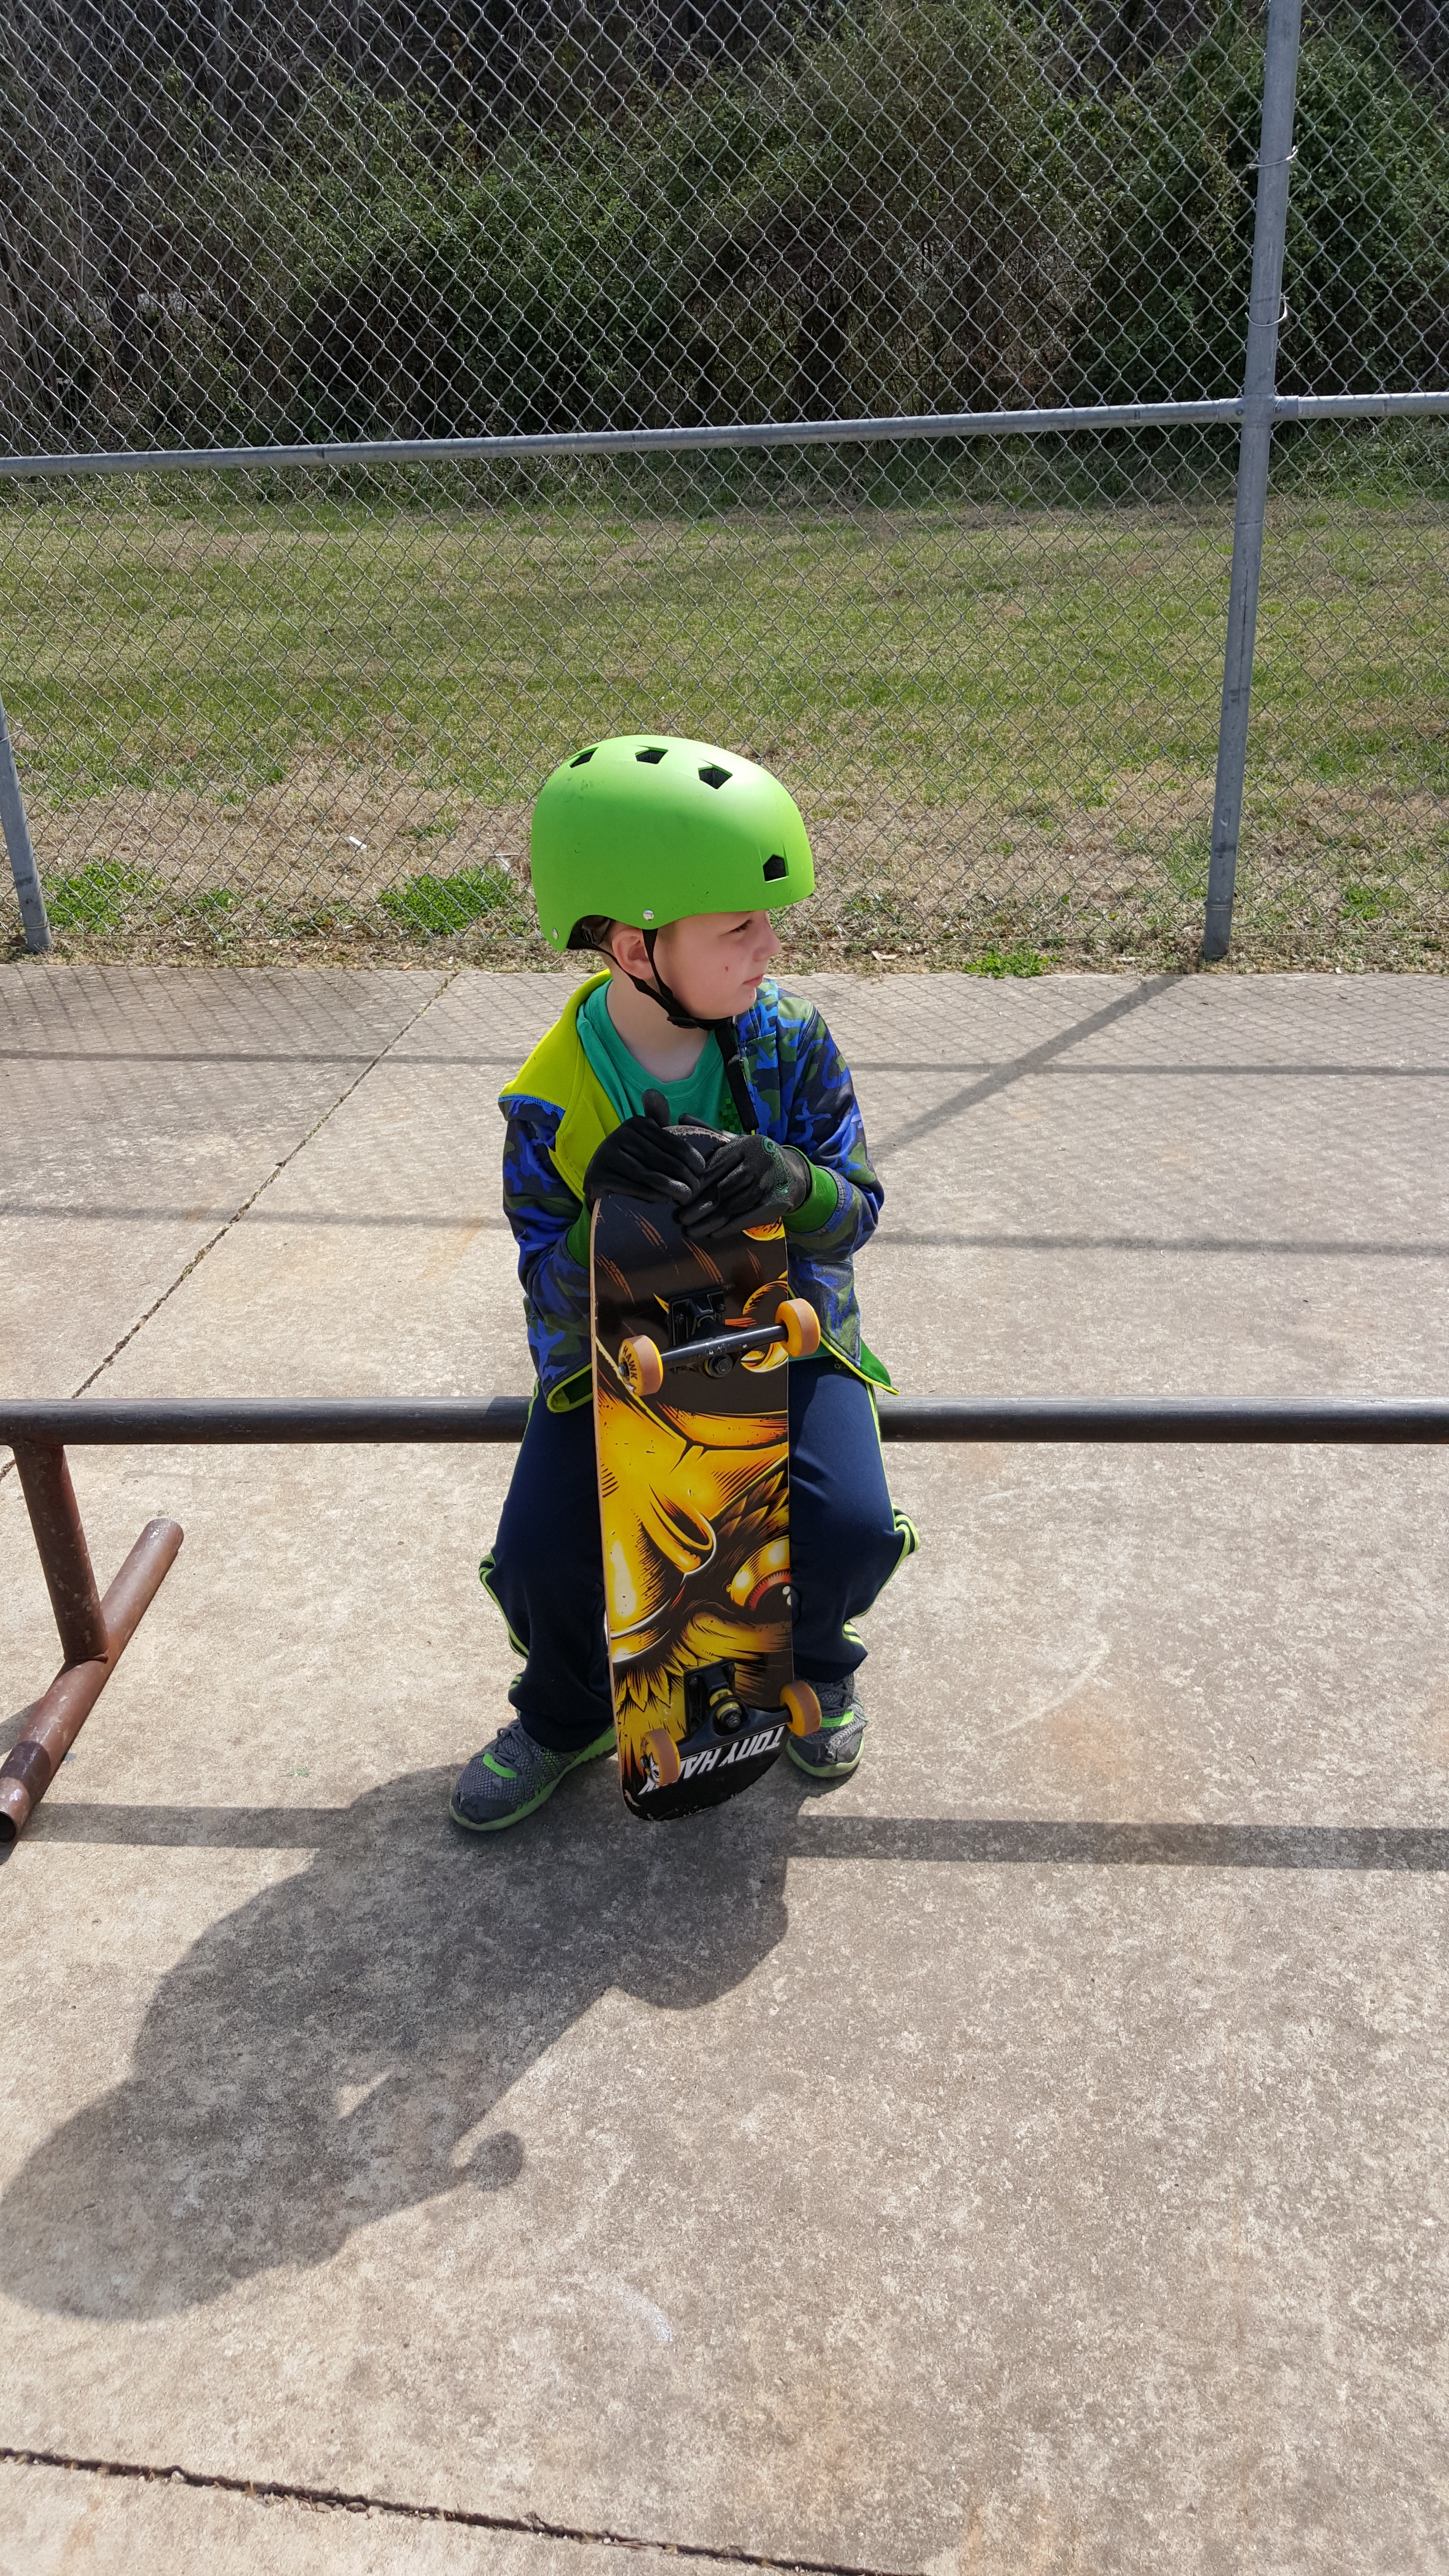
spring, child